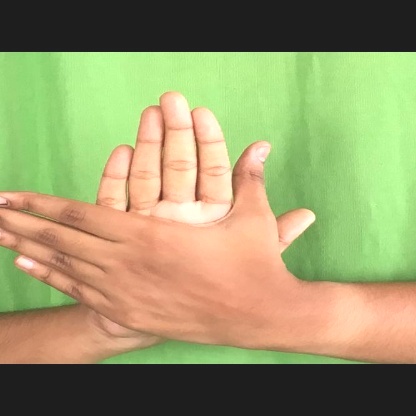
Mudra: Chakra